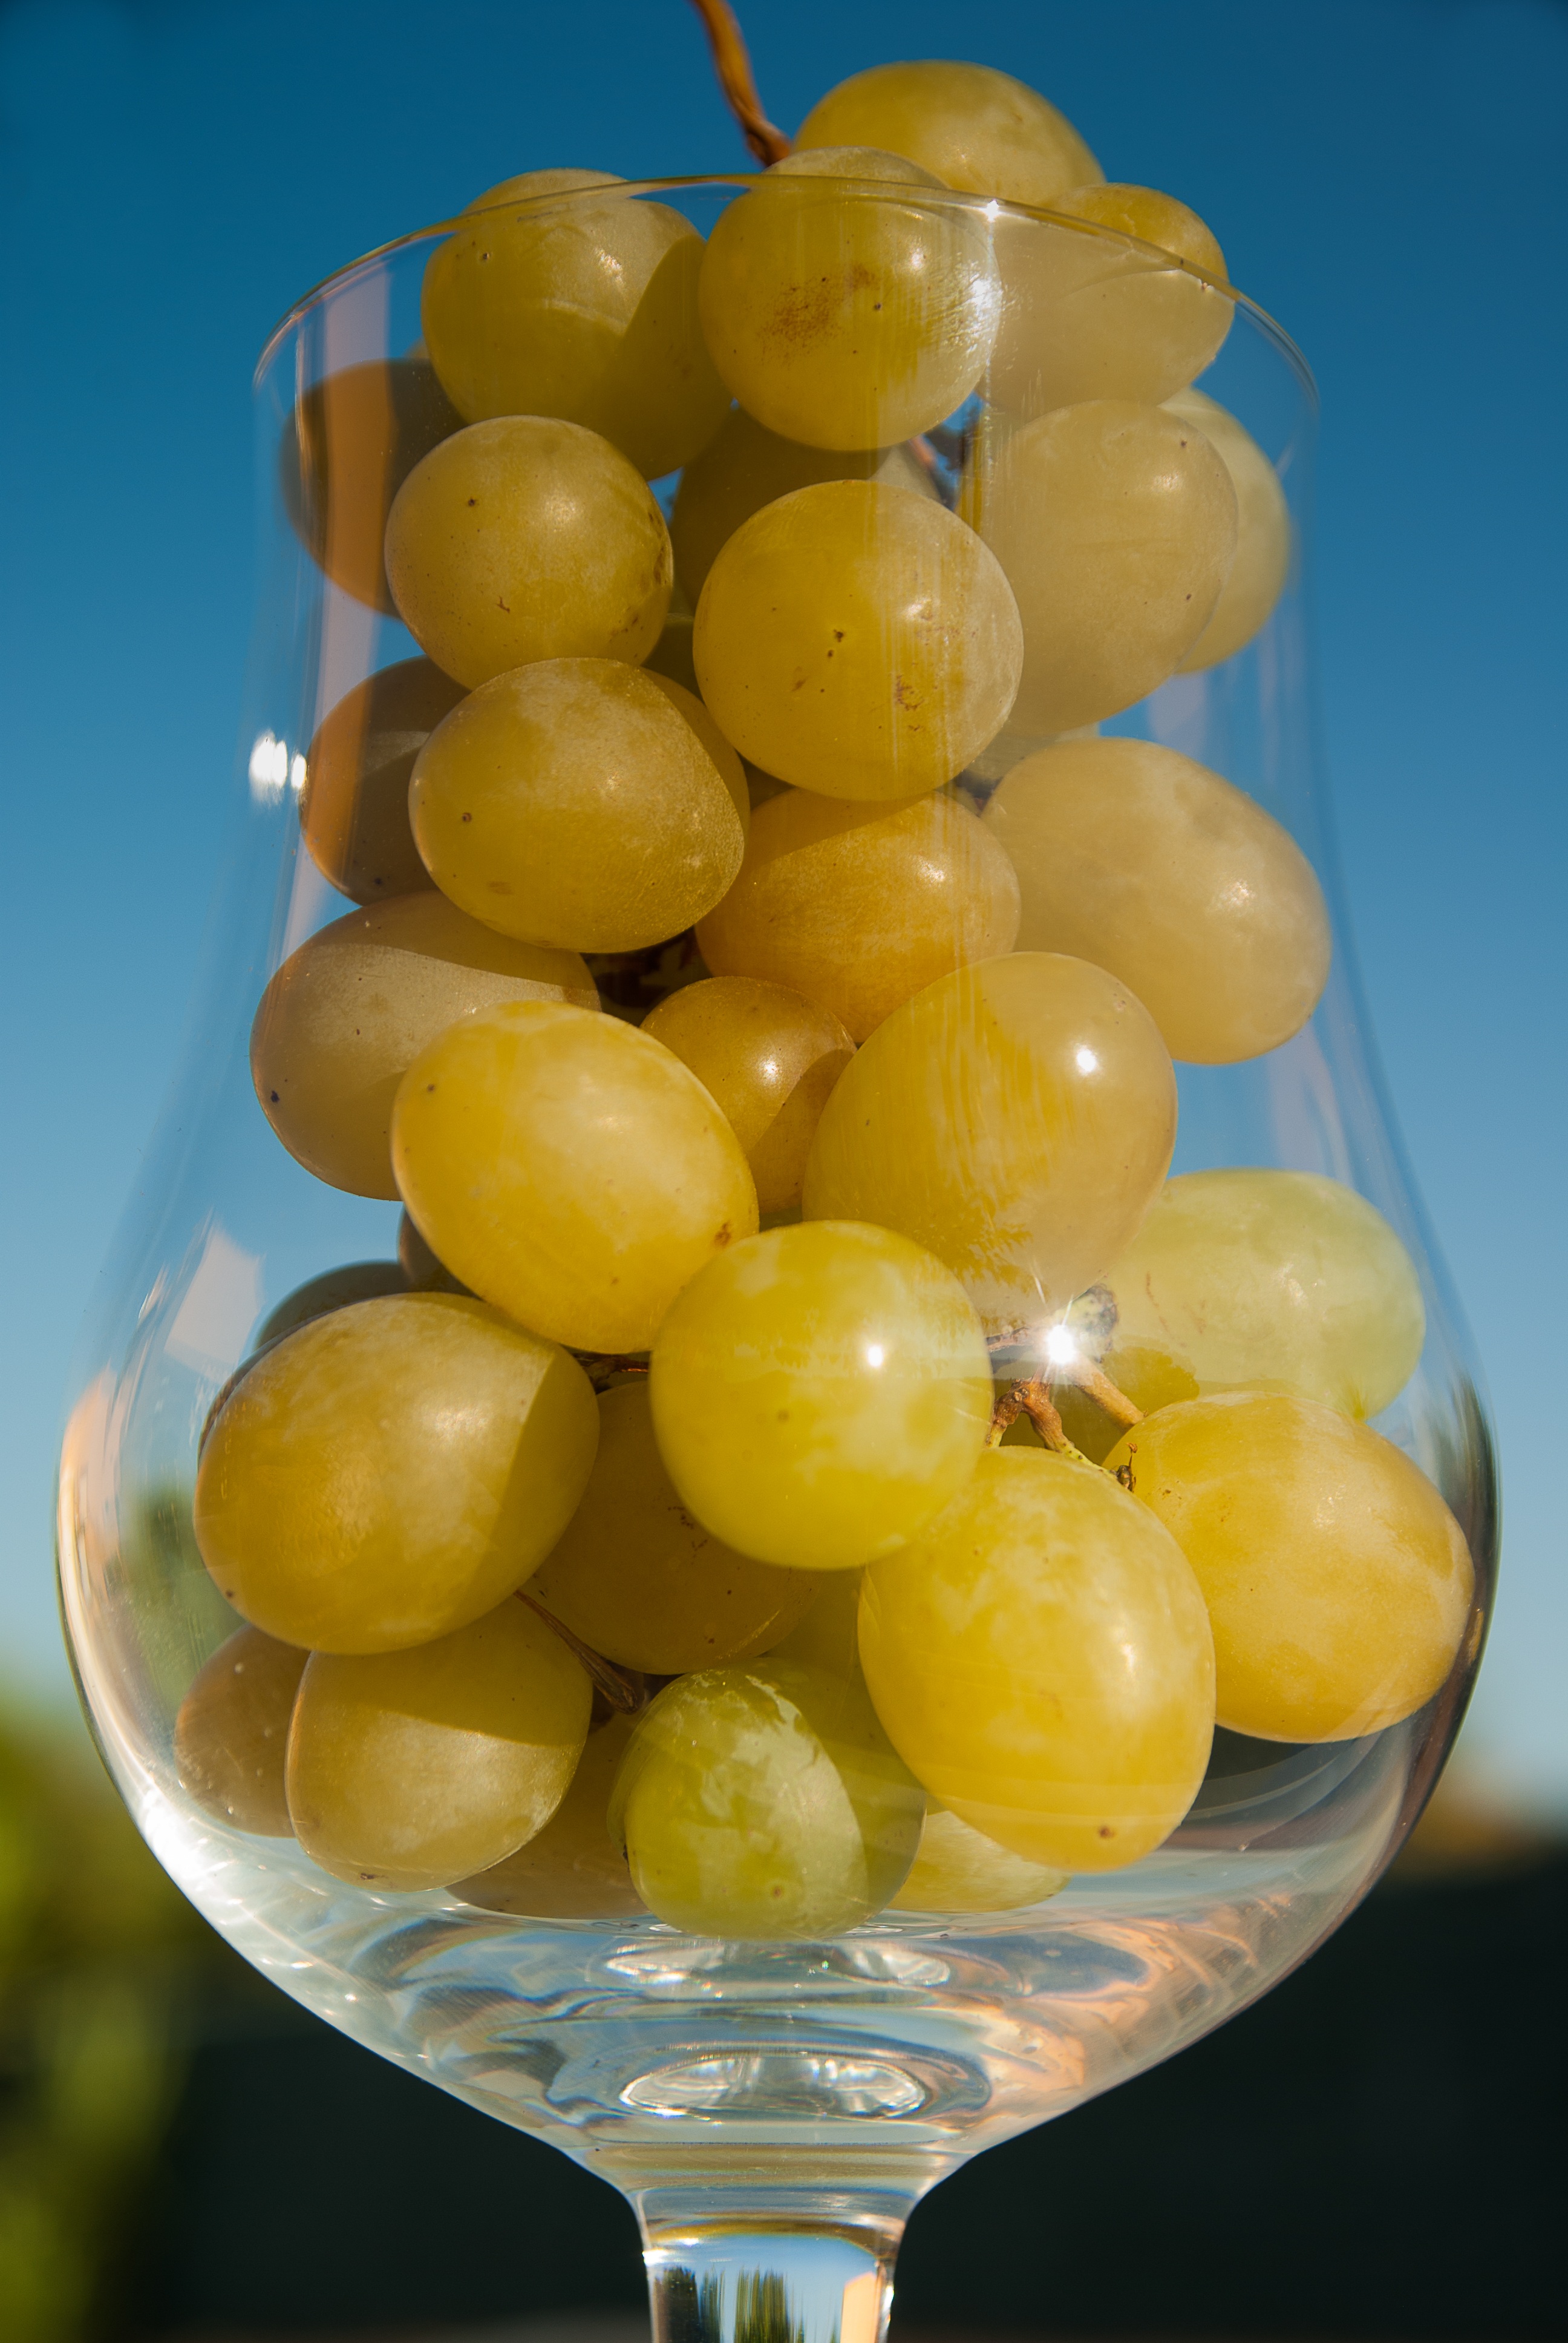
plant, wine, fruit, flower, glass, balloon, food, harvest, produce, yellow, toy, citrus, flowering plant, white grape, glass walk, land plant